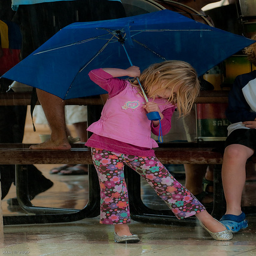
a young girl is dancing while holding a umbrella
A little girl wearing silver shoes and a pink outfit standing in the rain holding a blue umbrella.
A small girl standing with a umbrella in hand.
A little girl looking at her shoes with a blue umbrella over her head.
A little girl in pink is holding an umbrella.